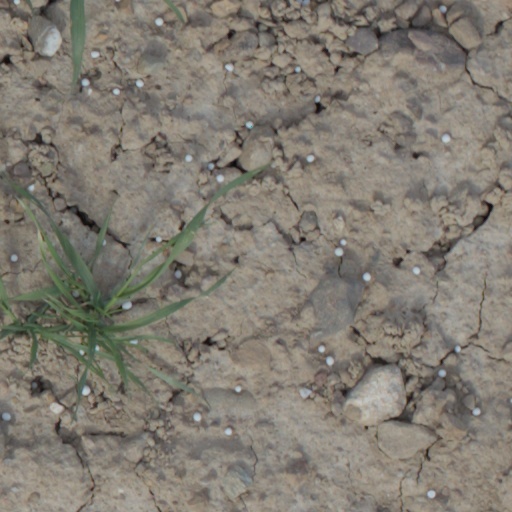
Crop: wheat